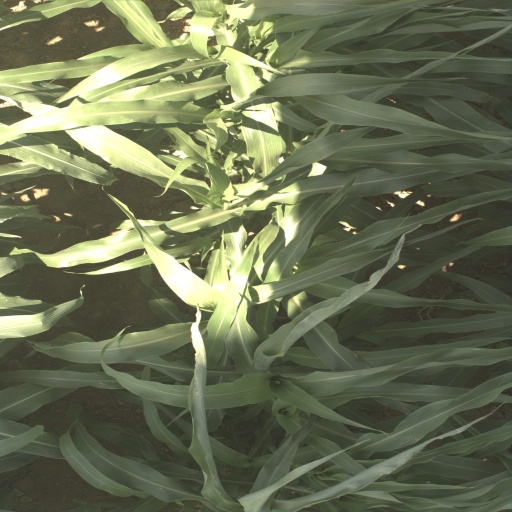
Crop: sorghum